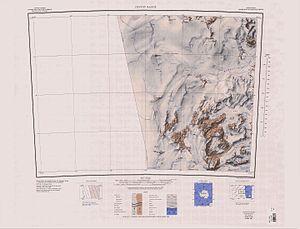
Les collines de Coombs sont un ensemble de collines et de vallées en grande partie dépourvues de neige et situées entre le glacier Odell et le glacier Cambridge, sur la terre Victoria. Elles ont été découvertes en 1957 par l'équipe néo-zélandaise de l'expédition Fuchs-Hillary et ont été baptisées en l'honneur du géologue néo-zélandais Douglas Saxon Coombs.
Le glacier Mawson est un glacier de vallée situé en Antarctique.
Les collines d'Allan, plus rarement collines Allan, sont un groupe de collines à l'extrémité de la chaîne Transantarctique, situées dans les régions de la terre d'Oates et de la terre Victoria, en Antarctique. Elles sont généralement dépourvues de glace et mesurent 22 km de long, juste au nord-ouest des collines de Coombs près des sommets du glacier Mawson et du glacier Mackay.